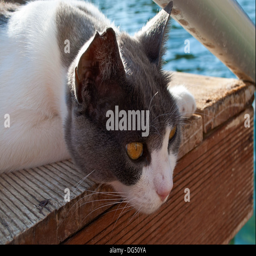
curious cat watching the fish in the lake